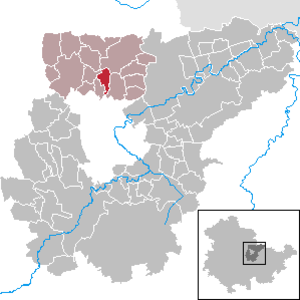
Heichelheim est une municipalité allemande du land de Thuringe, dans l'arrondissement du Pays-de-Weimar, au centre de l'Allemagne. En 2015, sa population est de 311 habitants.